The Big Shot Chronicles

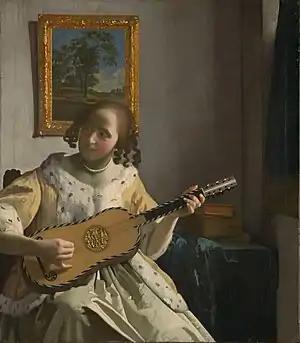
"The Guitar Player" by Vermeer

The song's title alluded to a Jan Vermeer painting, "The Guitar Player" (1672), and was also inspired by Susanna Hoffs of the Bangles. The lyrics include a reference to artist Henri Rousseau, among other influences of Miller's early university education as an art major.